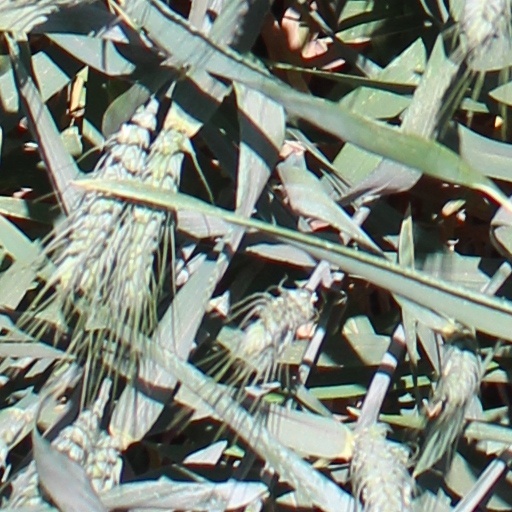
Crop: wheat